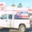
Label: pickup_truck